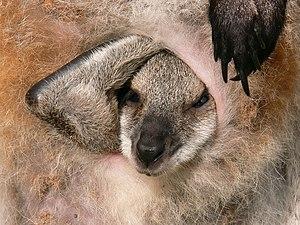
Le wallaby est un nom vernaculaire donné à un ensemble de marsupiaux semblables à des kangourous de petite taille. Il n'y a pas de définition stricte du mot : on appelle wallaby tout macropodidé qui est considéré comme n'étant pas assez grand pour faire partie des kangourous au sens strict ou qui n'a pas reçu une autre dénomination. Les espèces du genre Macropus constituent le groupe principal au sein des wallabys aux côtés des lièvre-wallabys, des pétrogales, et des thylogales. Le wallaby bicolore est l'unique représentant du genre Wallabia. En théorie, on exclut des wallabies, les wallaroos dont la taille est intermédiaire entre les kangourous et les wallabies.
Le Wallaby à cou rouge est une espèce de mammifères diprotodontes de la famille des Macropodidae. Marsupial de moyenne taille, Il est originaire de l'est de l'Australie, dans les régions au climat tempéré. C'est l'un des plus grands wallabies. Il en existe une sous-espèce plus petite, le Wallaby de Bennett, du nom du médecin zoologiste britannique Edward Turner Bennett.